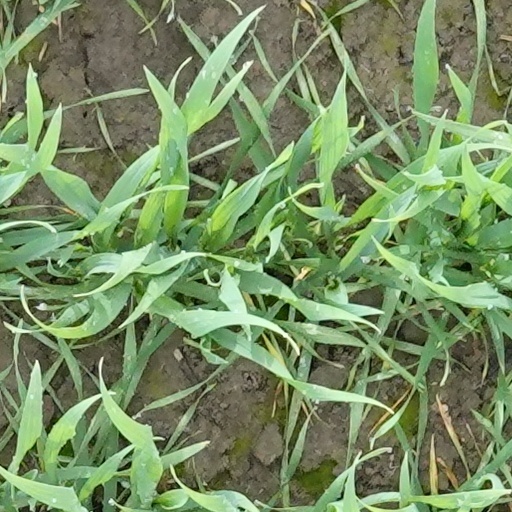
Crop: wheat